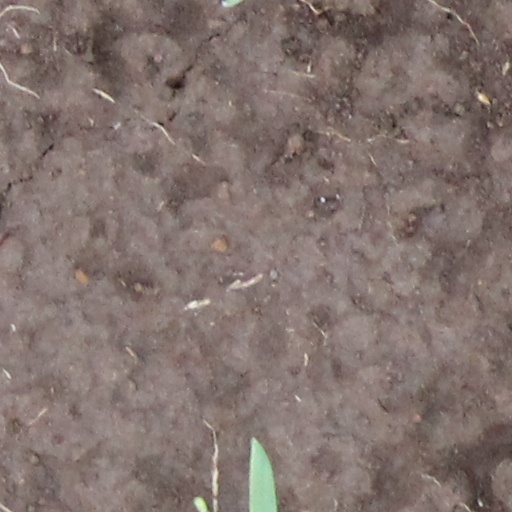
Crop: wheat